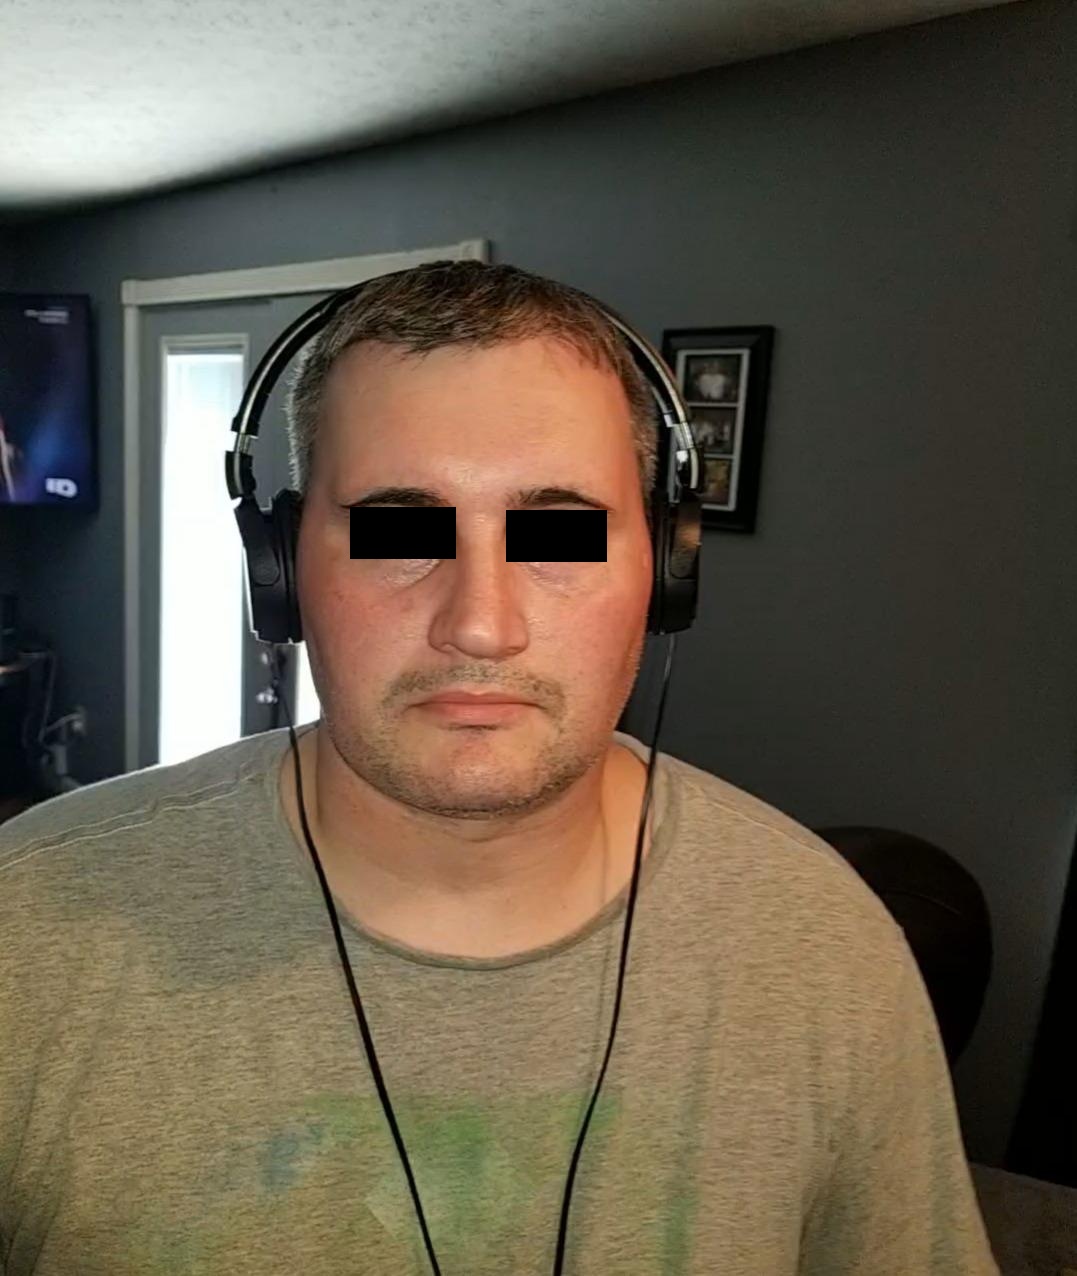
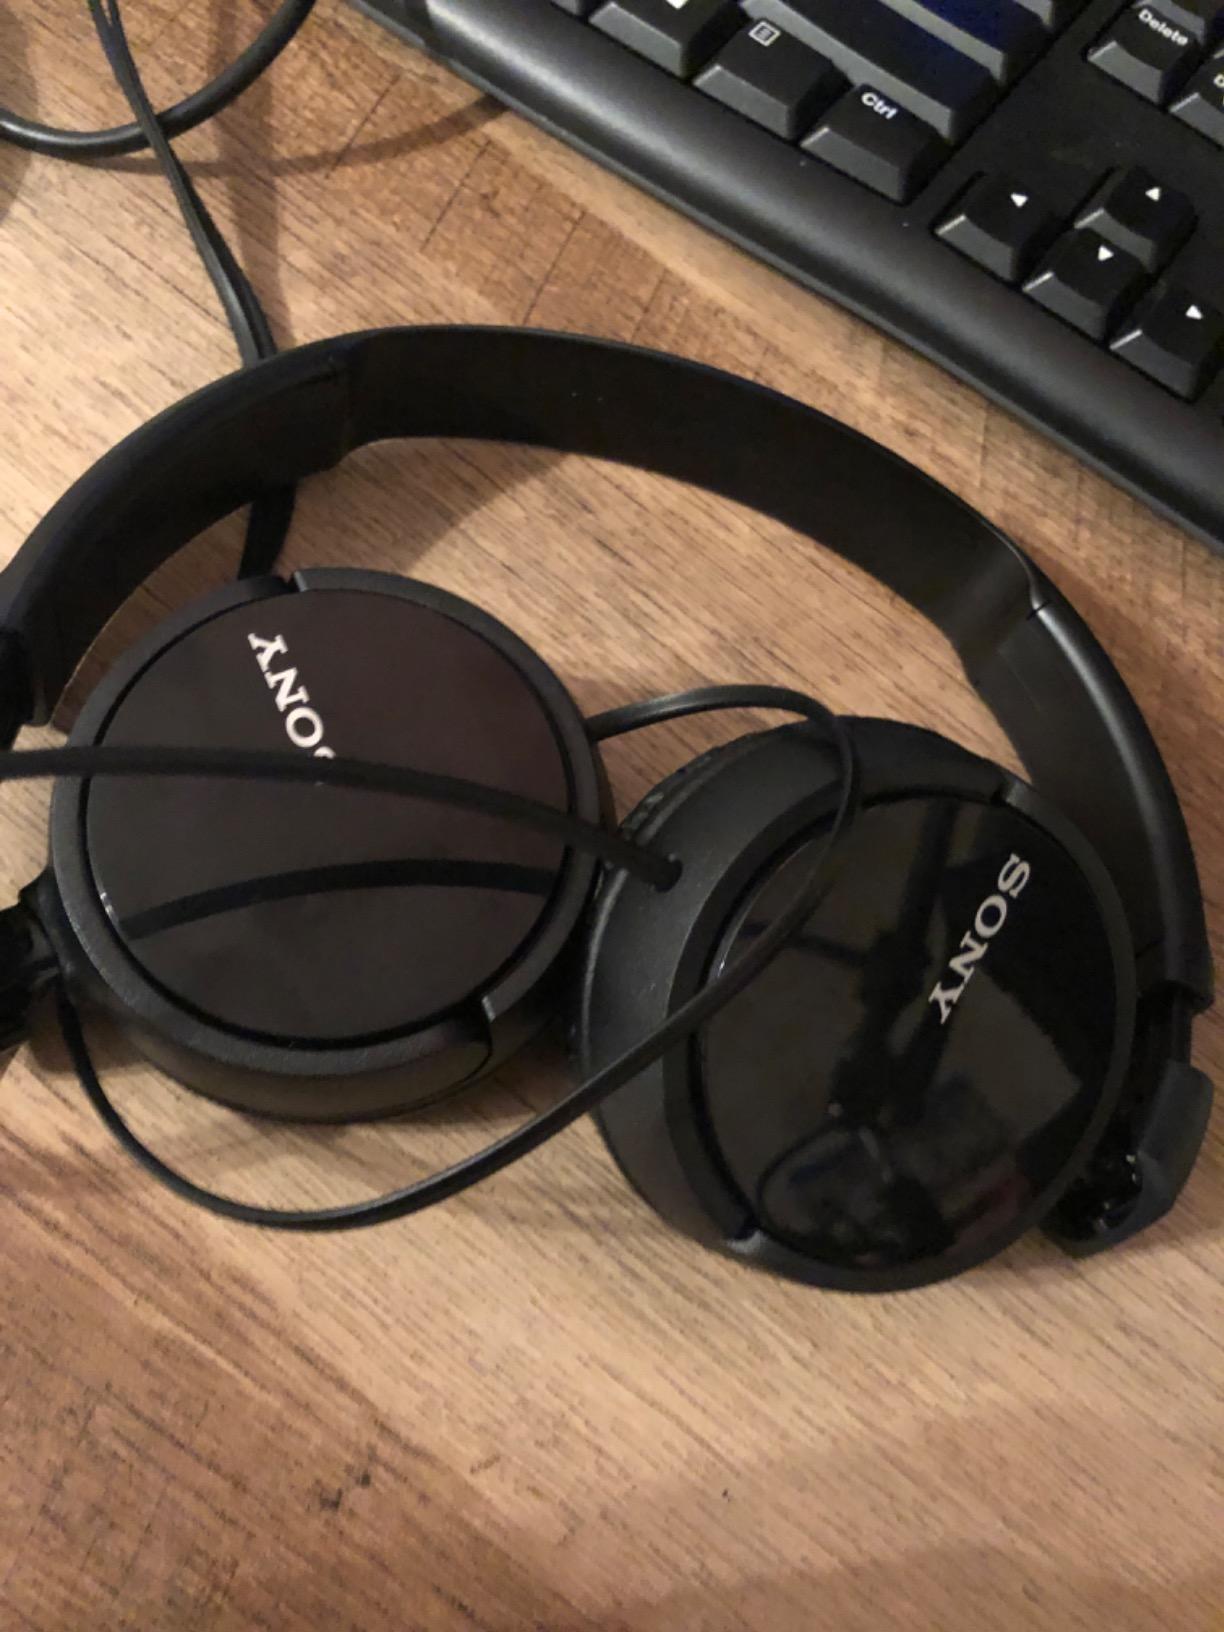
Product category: headphones
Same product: yes